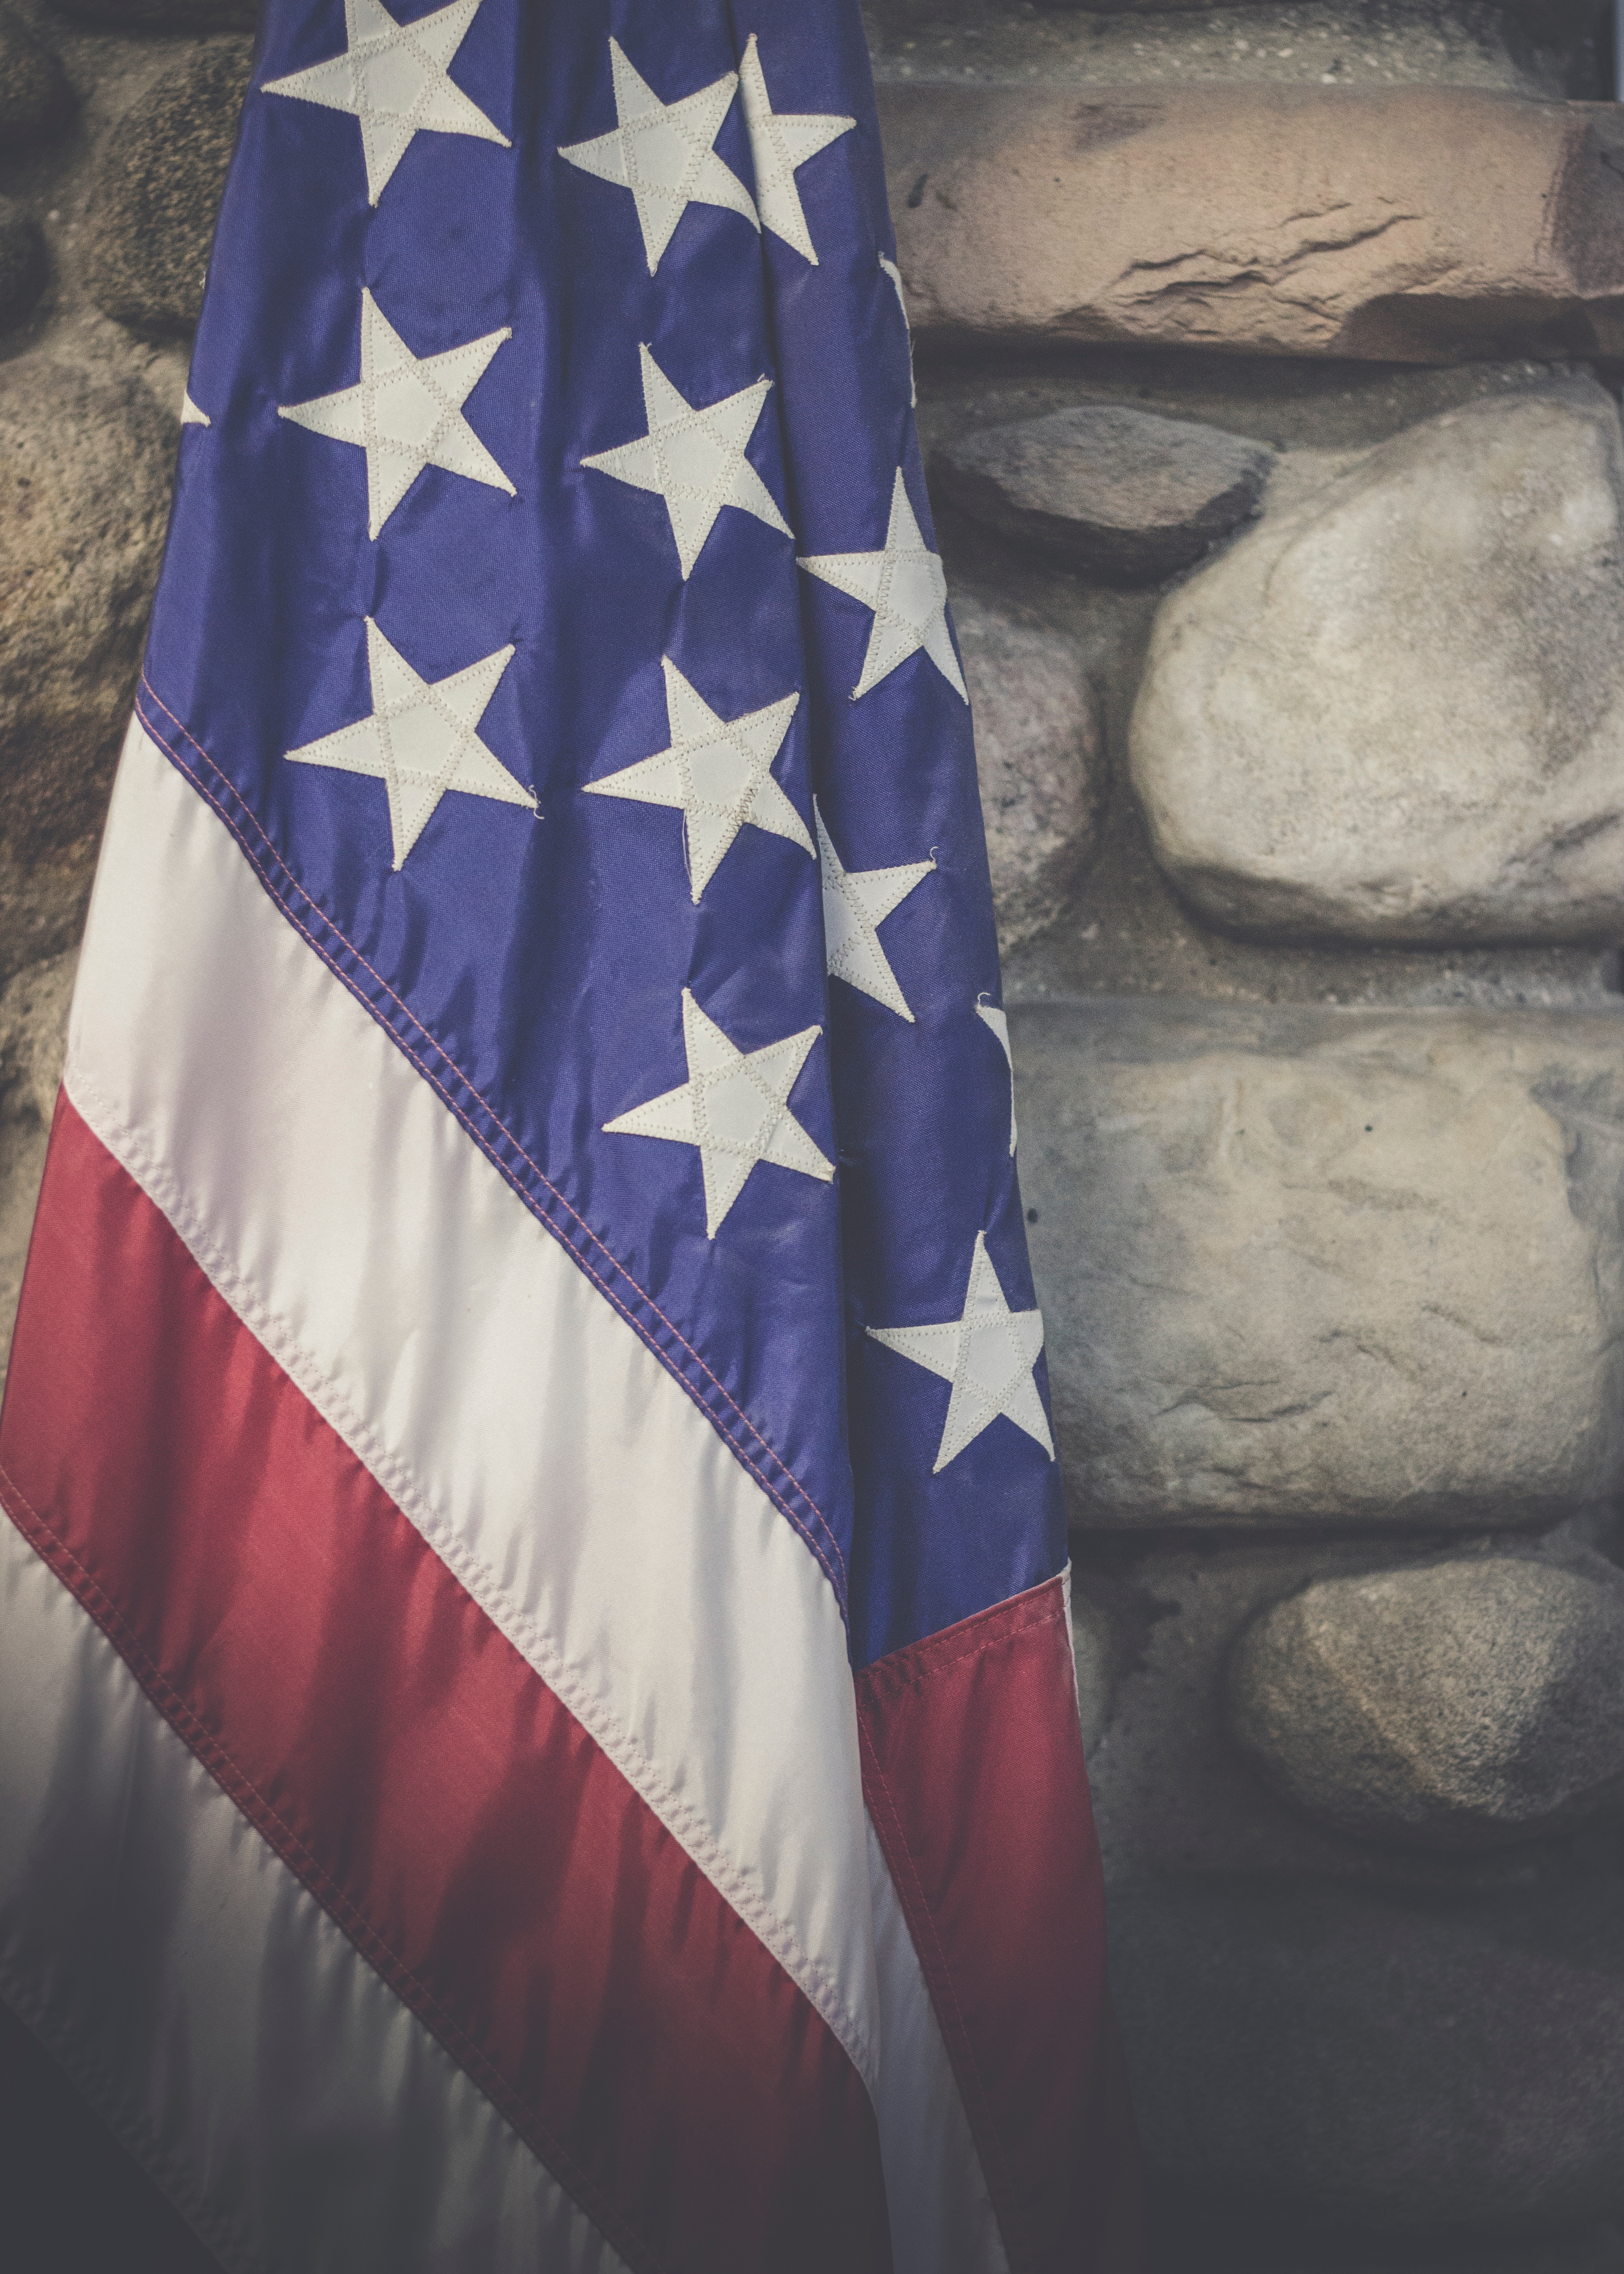
star, pattern, red, flag, american flag, stripe, blue, clothing, interior design, textile, art, american, design